IBM 3270

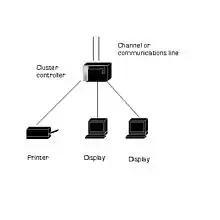
Sample IBM 3270 cluster with one control unit connected to a printer and two displays

Most 3270 devices are "clustered", with one or more displays or printers connected to a "control unit" (the 3275 and 3276 included an integrated control unit). Originally devices were connected to the control unit over coaxial cable; later Token Ring, twisted pair, or Ethernet connections were available. A "local" control unit attaches directly to the channel of a nearby mainframe. A "remote" control unit is connected to a communications line by a modem. Remote 3270 controllers are frequently "multi-dropped", with multiple control units on a line.